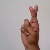
The image shows a hand gesture representing the letter 'R' in Indian Sign Language.